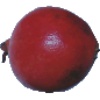
Label: pomegranate